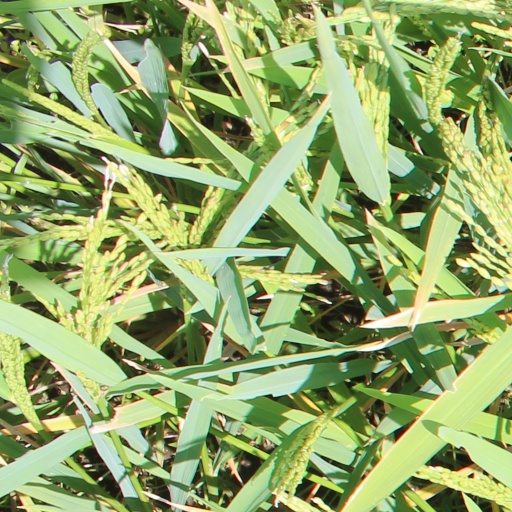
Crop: rice